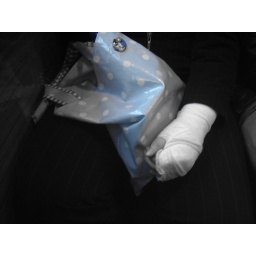
Black and white and blue - taken by Magic